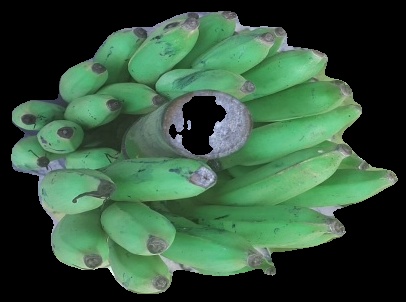
Variety: elakki-bale
Grade: grade2